Pig (2010 film)

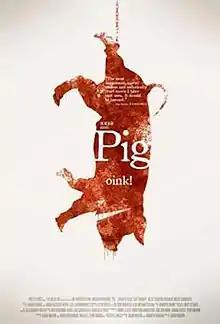
Movie Poster

Pig is a 2010 horror film directed by Adam Mason starring Molly Black, Guy Burnet and Andrew Howard.